Sprawl Sites

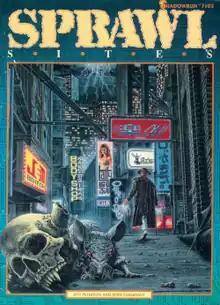
Cover art by Steve Venters, 1990

Sprawl Sites is a supplement published by FASA in 1990 for the near-future cyberpunk role-playing game "Shadowrun".